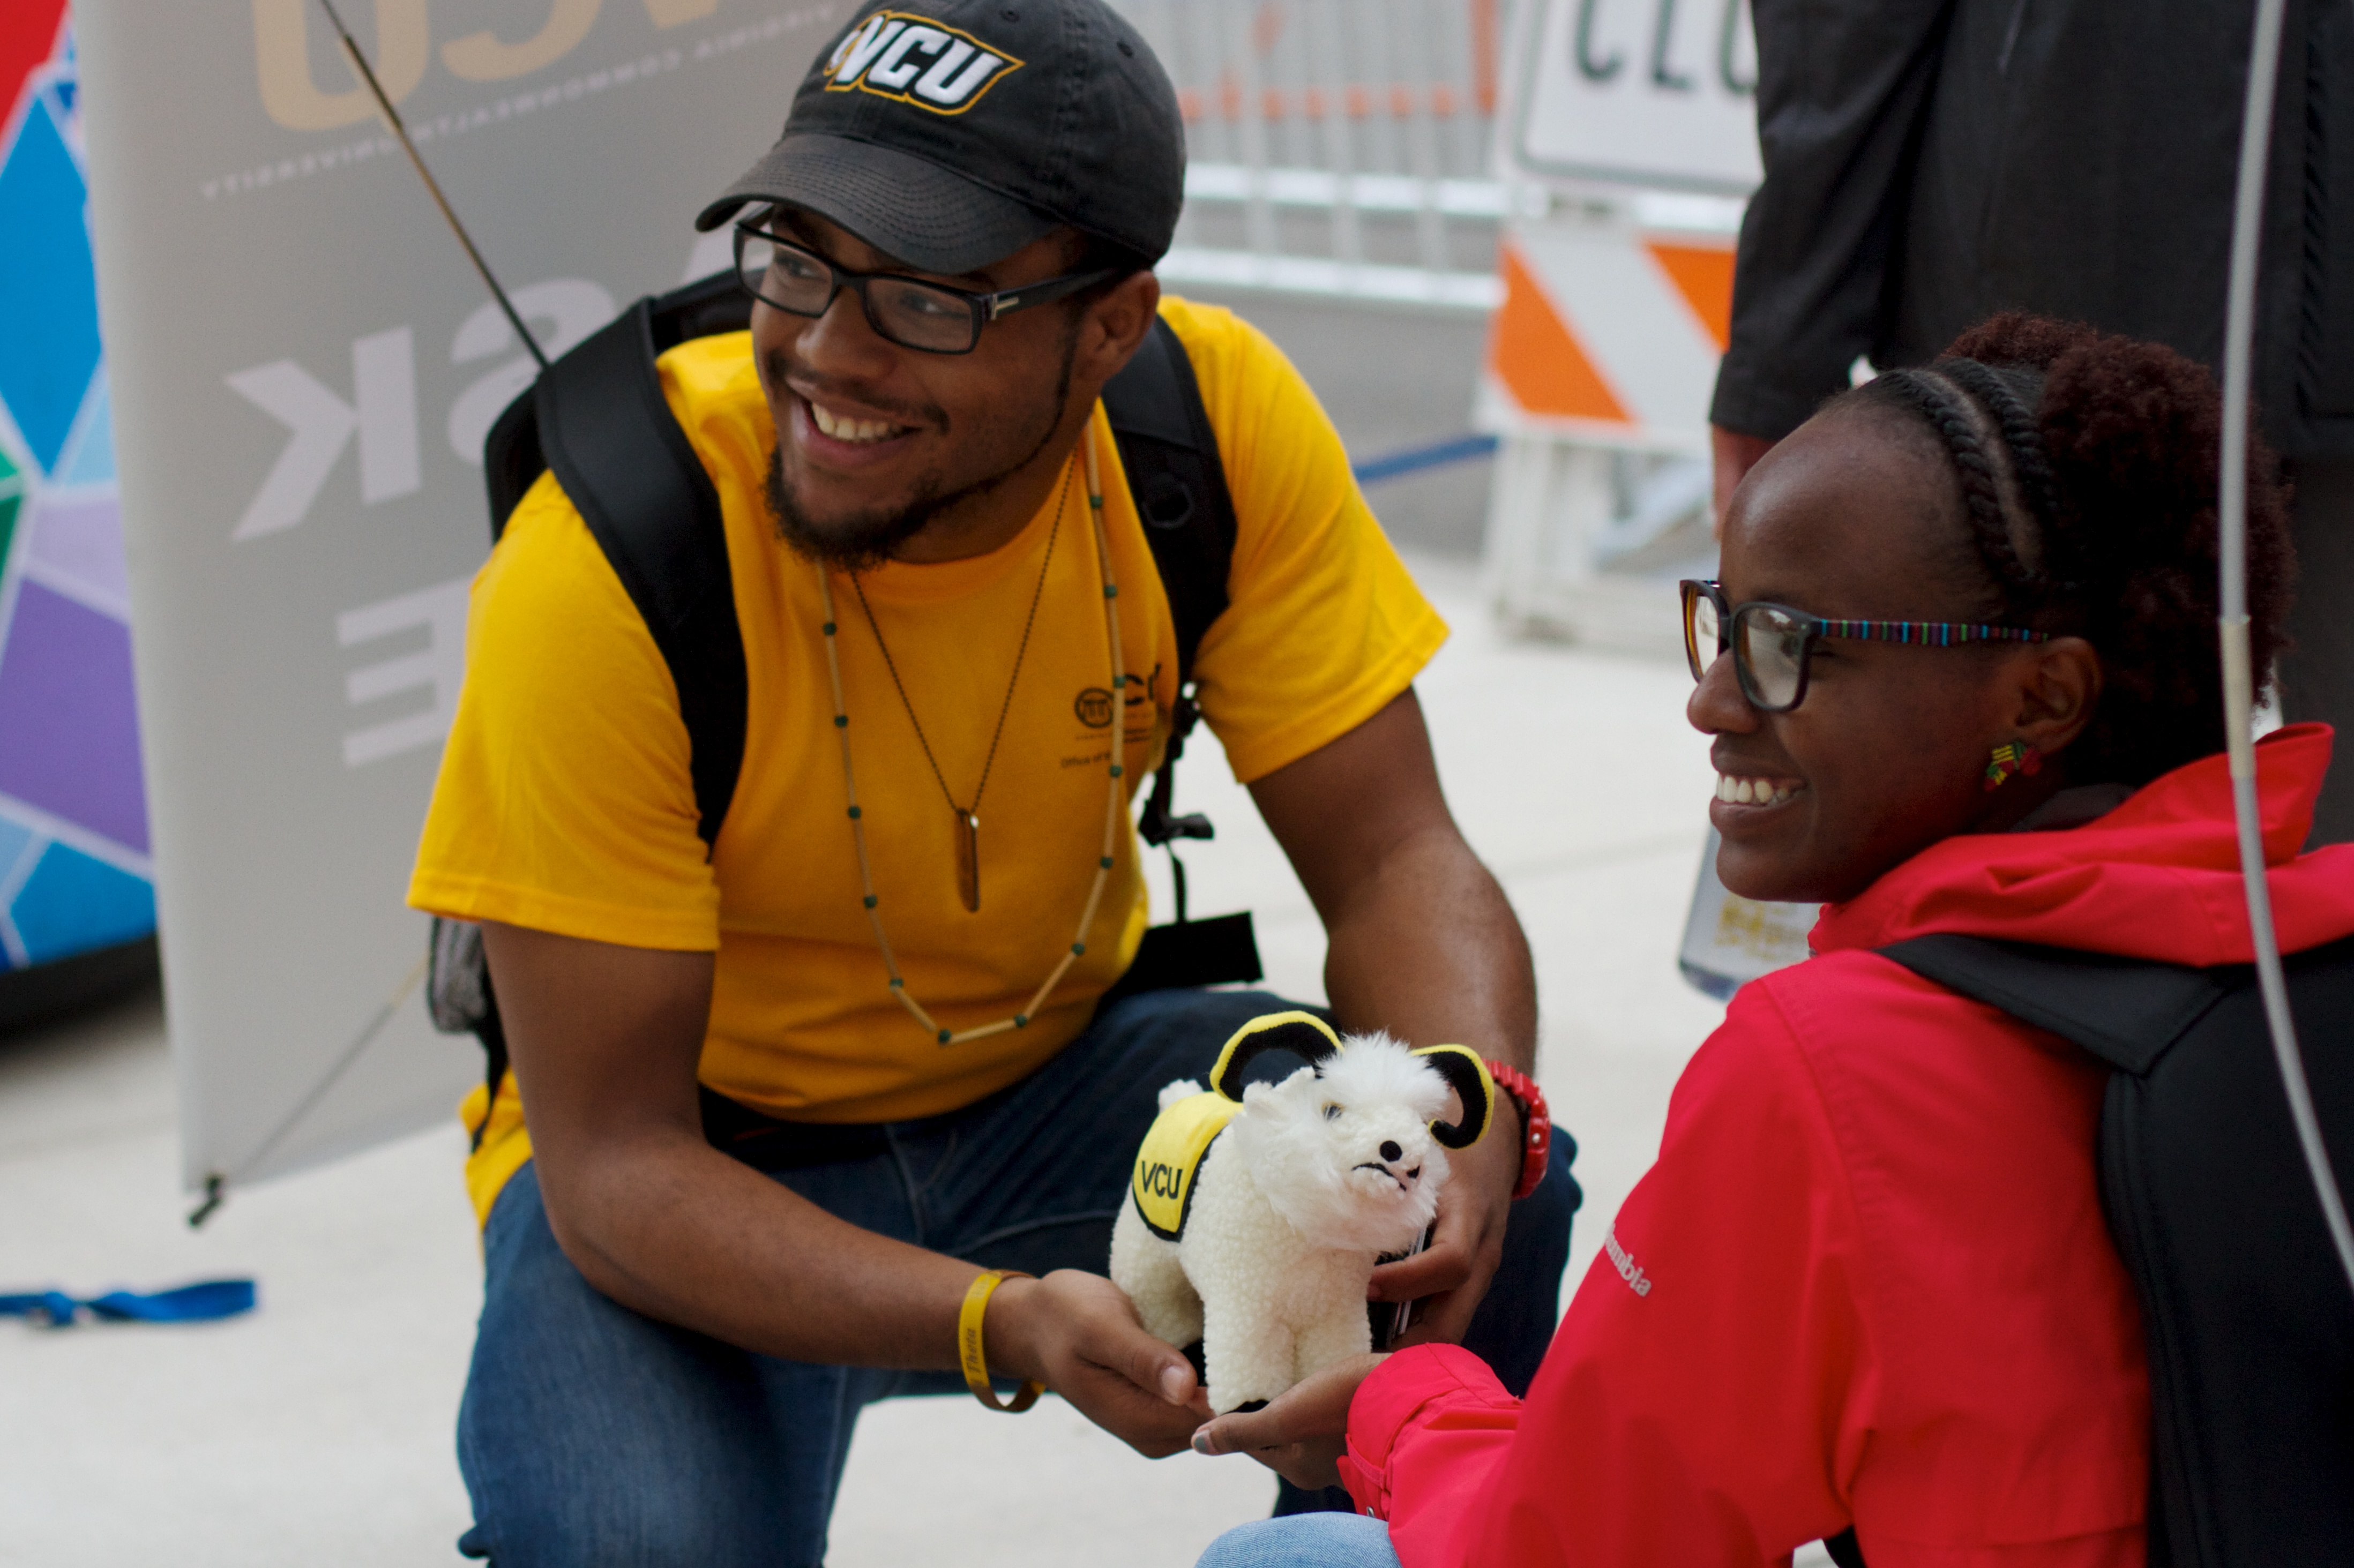
vcubrb, theworldsatvcu, endurance sports